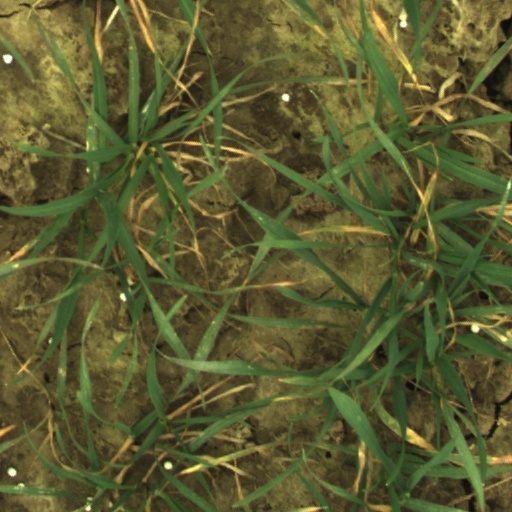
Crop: wheat